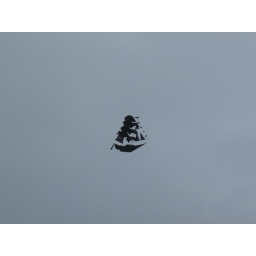
A ship flying in the sky. Yes, it's a kite.